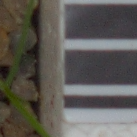
Label: loose_silkybent